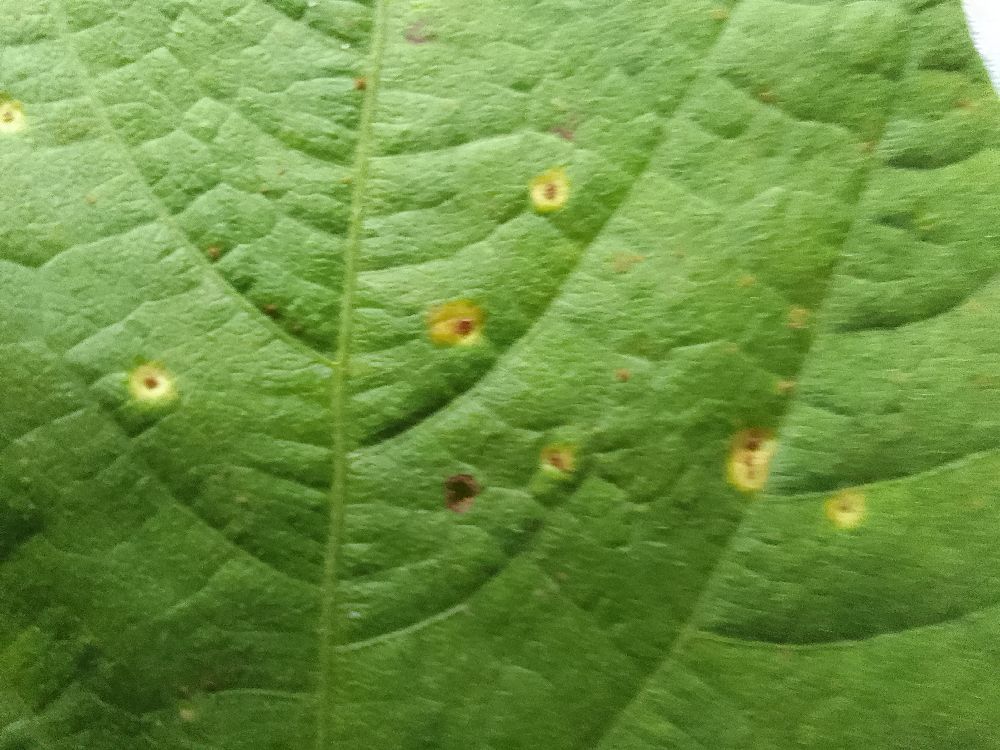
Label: rust